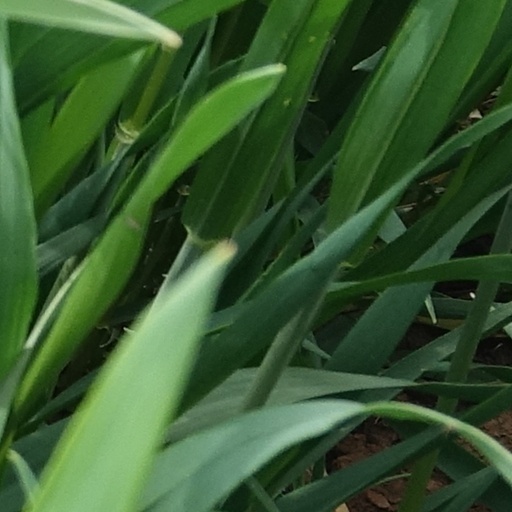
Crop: wheat